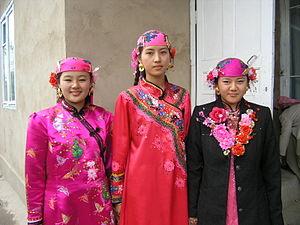
Les Dounganes ou Doumganes sont des membres du peuple Hui habitant certains territoires de l'ancienne Union soviétique. Ils sont d'origine chinoise, de langue chinoise ou turque, et de religion musulmane. Ils sont originaires de l'ouest de la Chine.